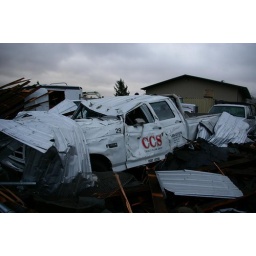
This truck was smashed by the roof and end wall of Western Steel